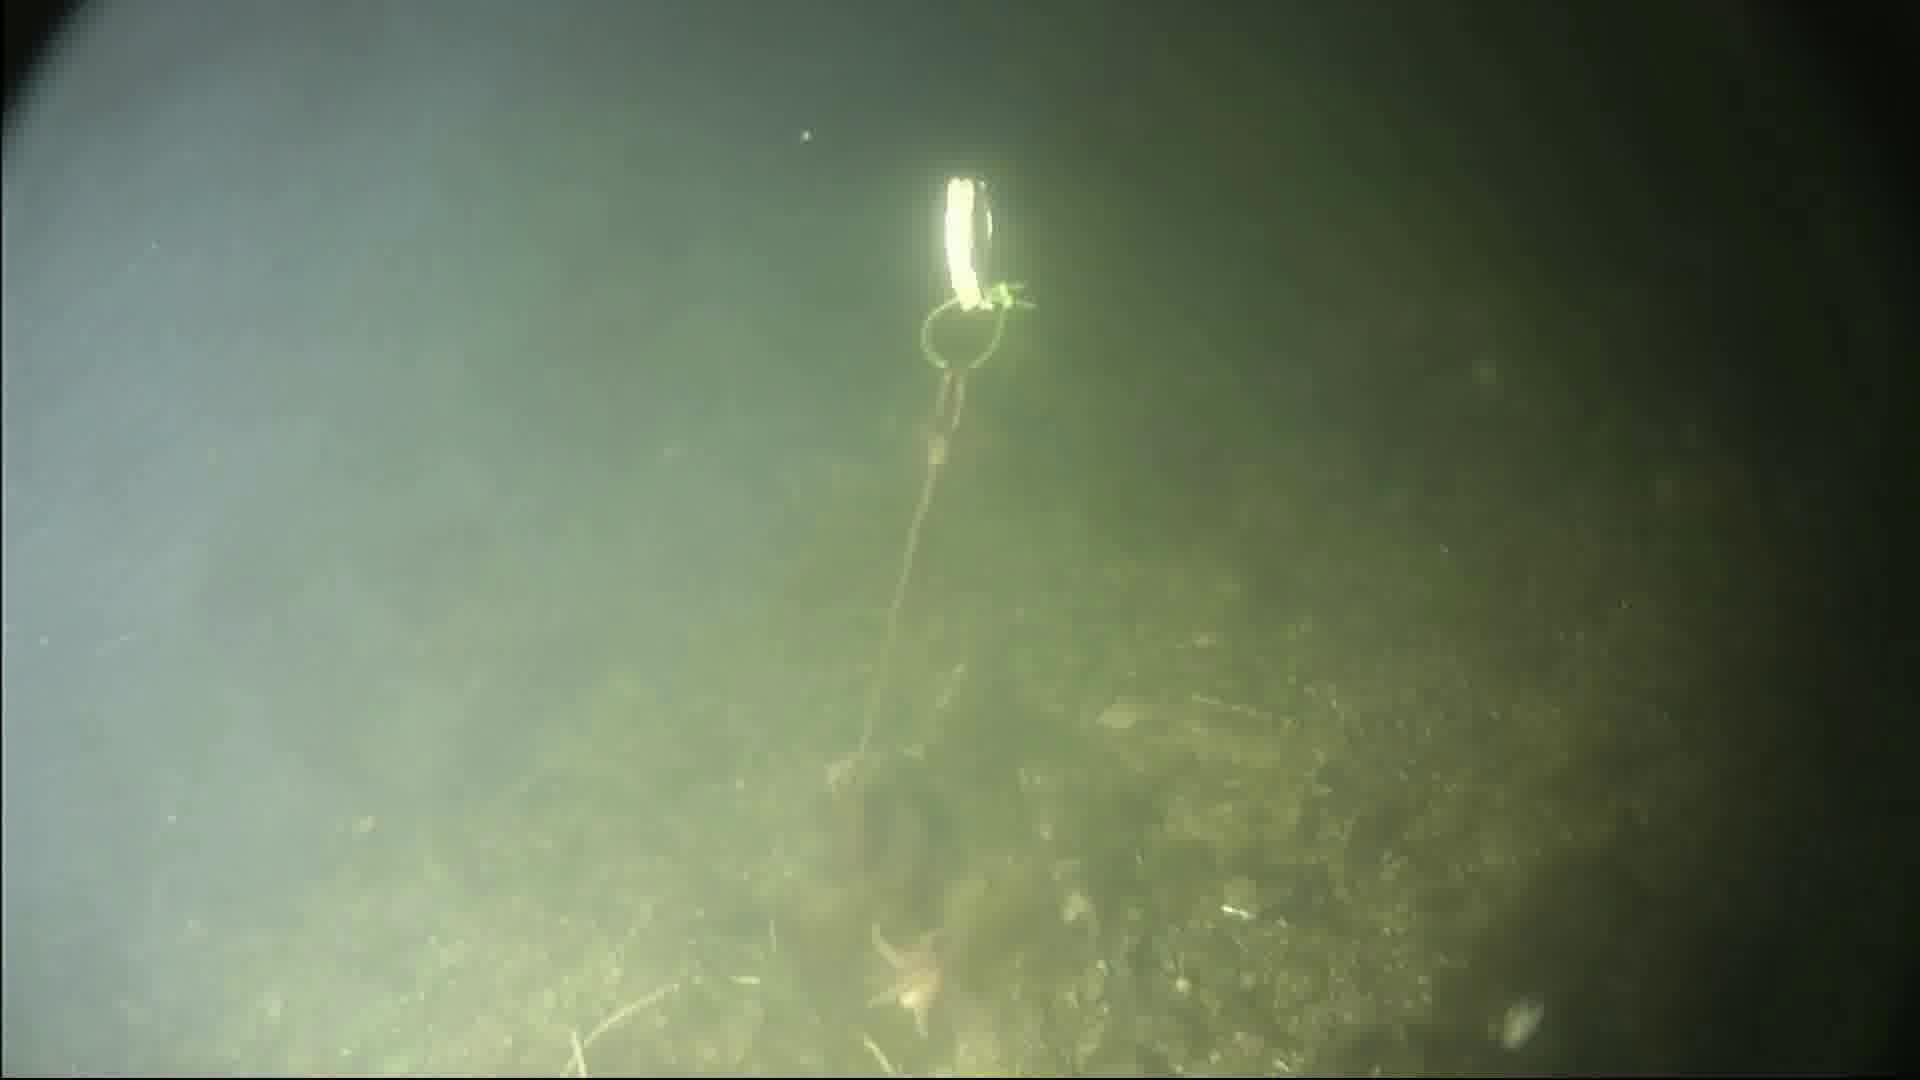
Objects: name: starfish